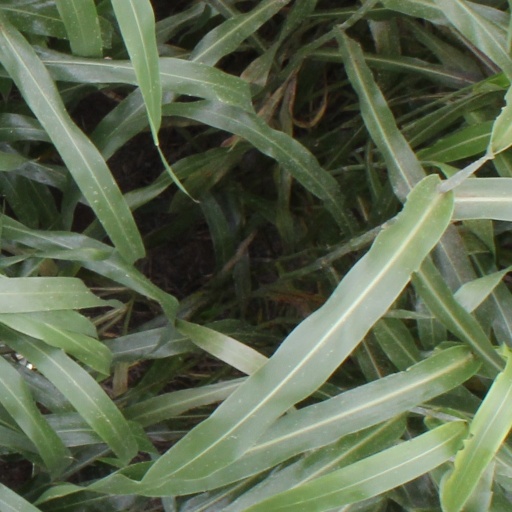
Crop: sorghum